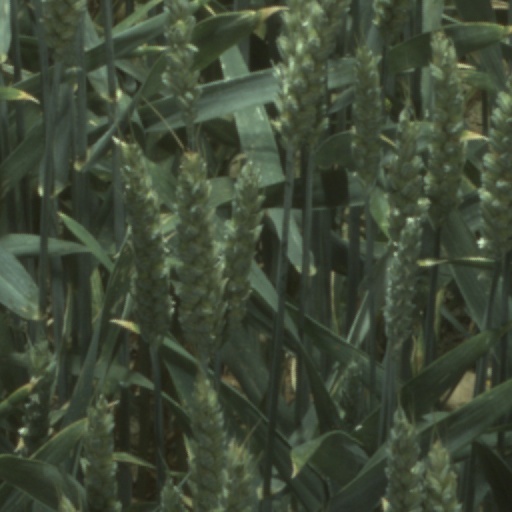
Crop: wheat